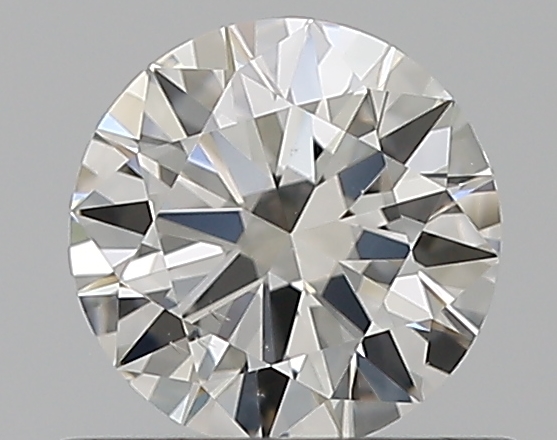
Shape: round
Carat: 0.5
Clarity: VS2
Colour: F
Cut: EX
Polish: EX
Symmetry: EX
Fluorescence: N
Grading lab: GIA
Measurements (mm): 5.15 x 5.19 x 3.06